Harold A. Wilson (athlete)

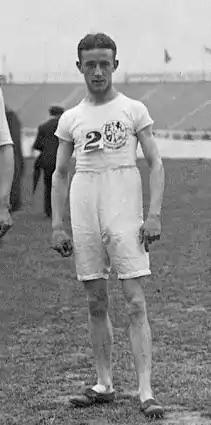
Harold Wilson at the 1908 Olympics

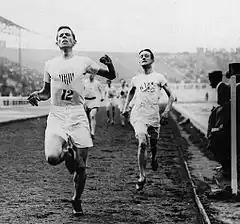
Mel Sheppard narrowly defeating Wilson in the 1500 metres race in the 1908 Olympics.

Harold Allan Wilson (22 January 1885 – 17 May 1932) was an English runner. Born in Horncastle, Lincolnshire, he was a member of the Hallamshire Harriers in Sheffield. He competed at the 1908 Summer Olympics in London and won a team gold in the 3 mile and an individual silver in the 1500 metres race. He was the first man to run a sub four minute 1,500 metres, with a time of 3:59.8 in May 1908.